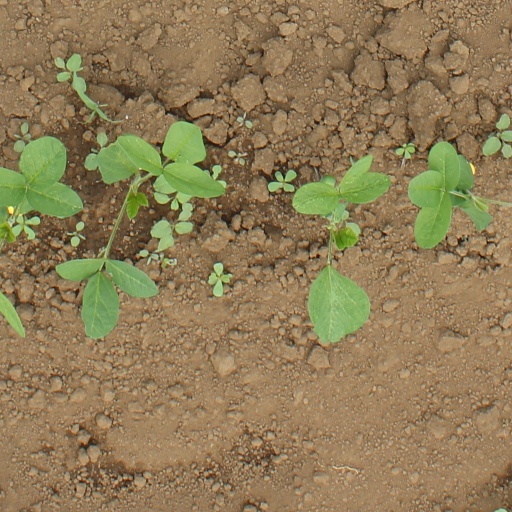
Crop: soybean